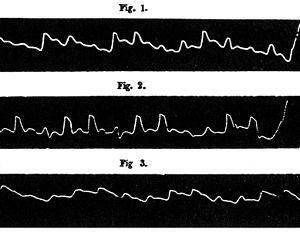
Adolf Kussmaul, né à Graben près de Karlsruhe le 22 février 1822 et mort à Heidelberg le 28 mai 1902, est un médecin et chercheur allemand, également coauteur du personnage de Biedermeier.
Un pouls paradoxal est un pouls perçu anormalement plus faiblement lors de l'inspiration car cette dernière entraîne une baisse modérée de la pression artérielle. Certains auteurs proposent une diminution d'au moins 10 mmHg de la pression artérielle systolique lors de l'inspiration.